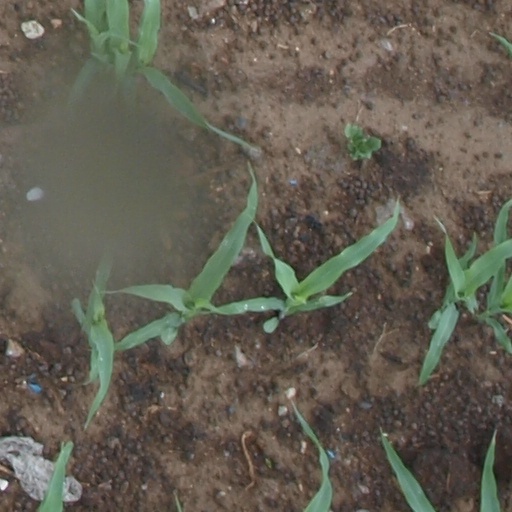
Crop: maize; corn